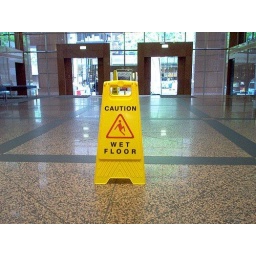
In an office building in Sydney CBD. Nice example of missing arm and elegantly placed in the middle of the lobby.